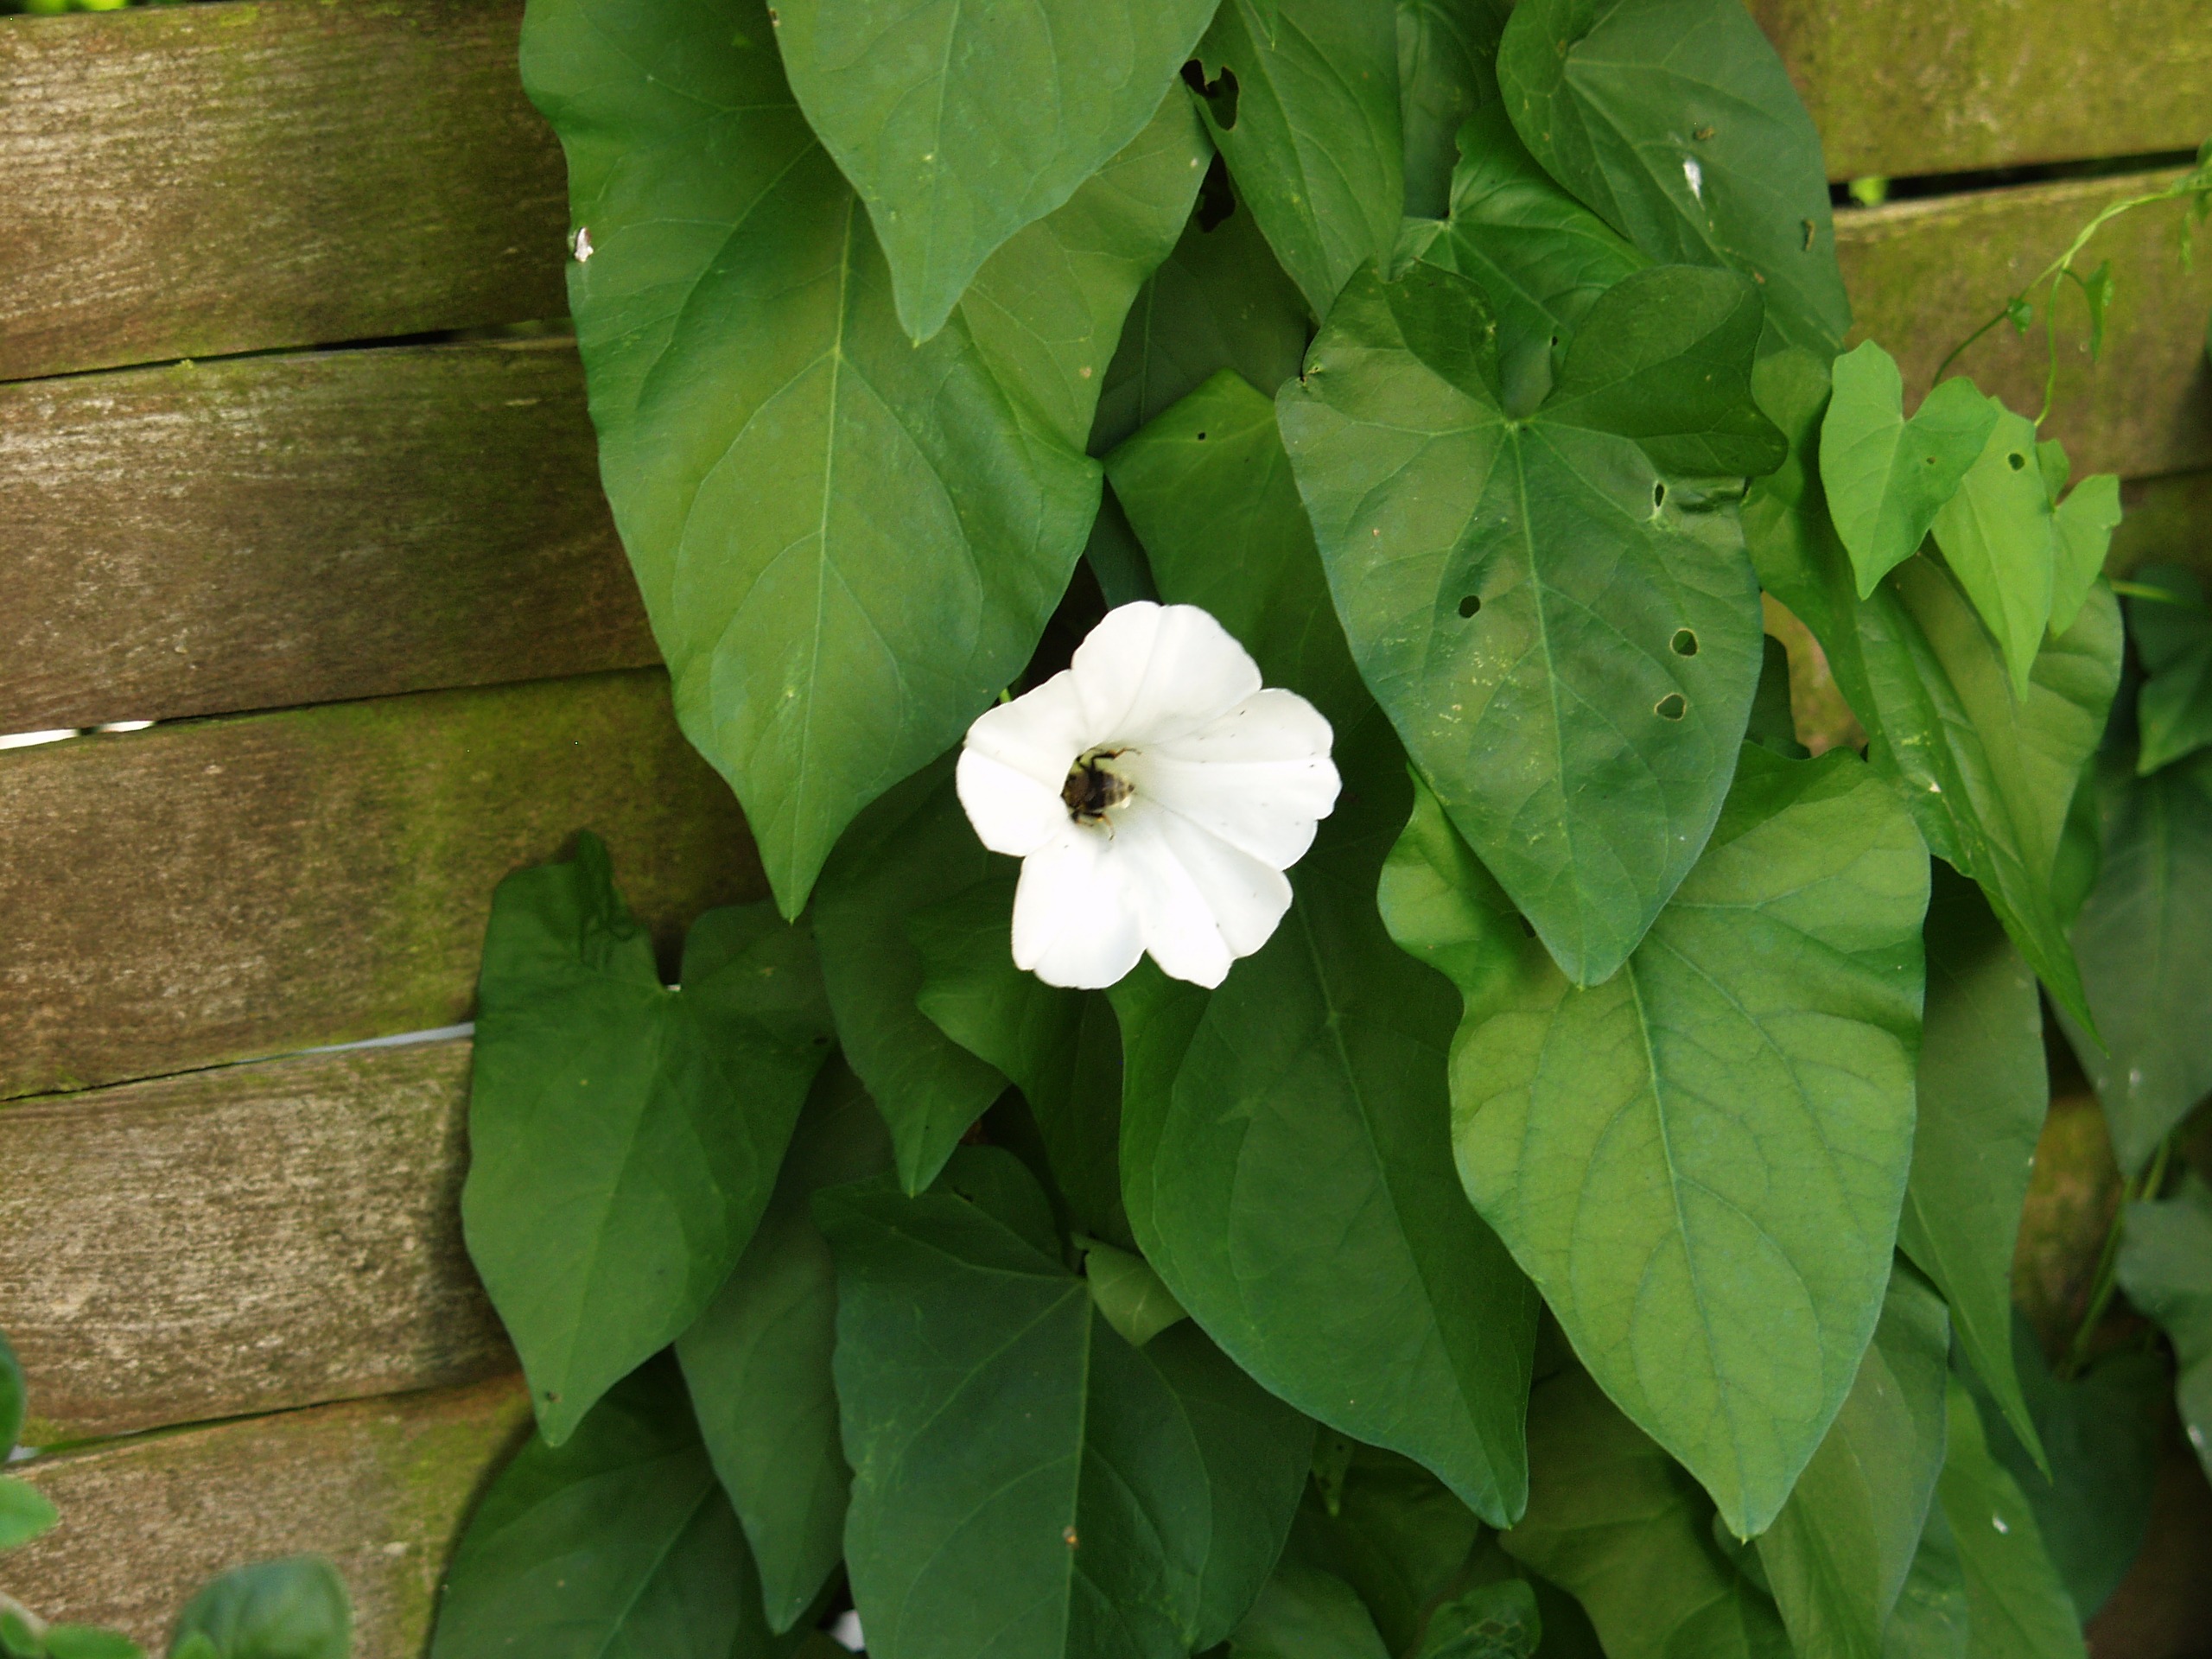
blossom, plant, white, leaf, flower, bloom, green, botany, garden, flora, wildflower, weed, toxic, creeper, morning glory, moonflower, flowering plant, bindweed, trichterf rmig, land plant, morning glory family, datura inoxia